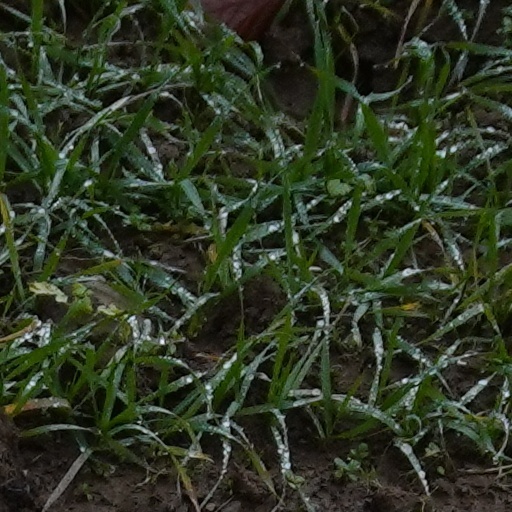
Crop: wheat